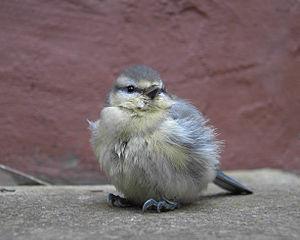
La Mésange bleue est une espèce de passereaux de la famille des paridés.